Afghan Luke

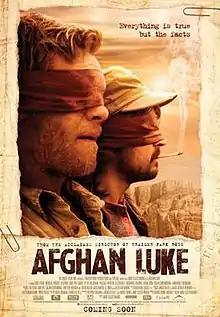
Poster

Afghan Luke is a 2011 Canadian war drama film directed by Mike Clattenburg. The central character, Luke Benning (Nick Stahl), is a journalist investigating the possible mutilation (by Canadian snipers) of corpses in Afghanistan, a country that appears increasingly incomprehensible and surreal as Luke undergoes a series of bizarre adventures. The film was nominated for a Writers Guild of Canada 2012 Screenwriting Award and has appeared at the Shanghai International Film Festival, the Toronto International Film Festival, Cinéfest, and the Atlantic Film Festival.